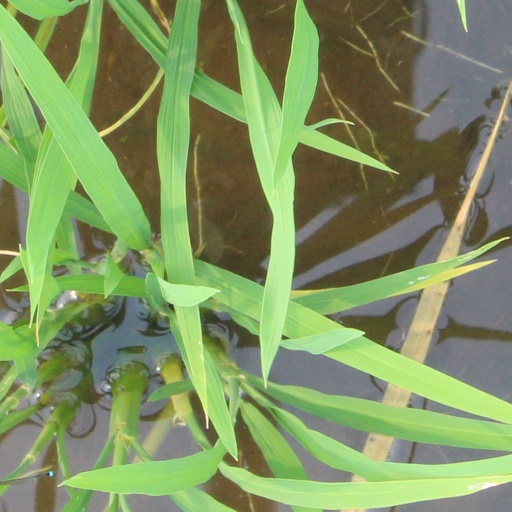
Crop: rice